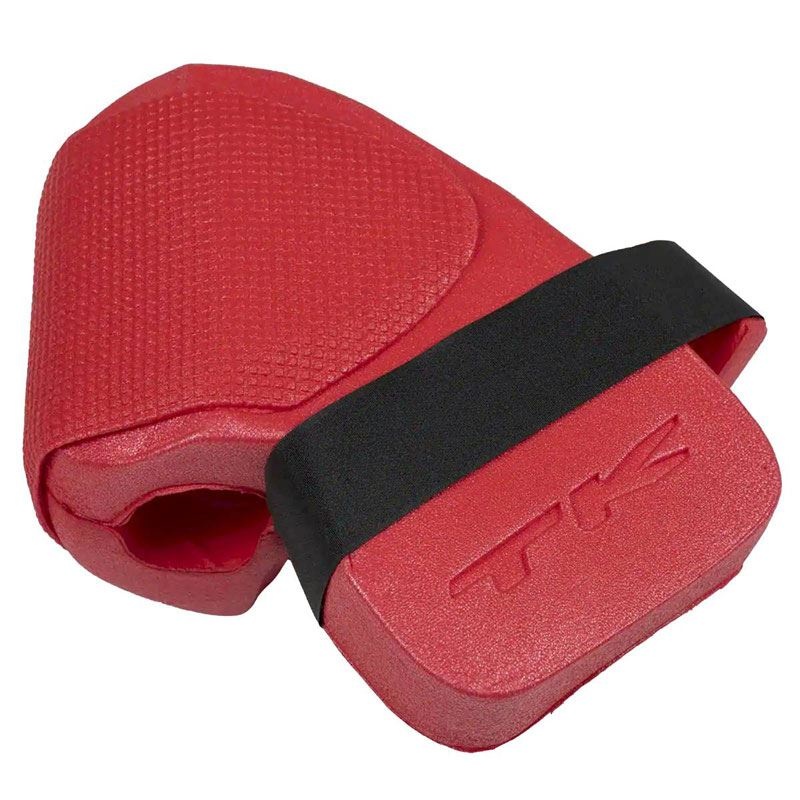
TK 2 Glove Right Hand Red
Brand: TK Hockey
TK 2 Right Hand Glove - Red An iconic shape thats been around since the very beginning, the TK Right Hand is the stuff of legend. Its made countless match-winning and iconic saves and has seen many try to emulate its design and performance. Nothing beats the original though. Features: Compact and soft foam combination Adjustable wrist cuff for increased movement and personalised fit No finger loops or straps ensure that you can focus on holding the stick and let the glove do the work
Category: Sporting Goods > Athletics > Field Hockey & Lacrosse > Field Hockey & Lacrosse Protective Gear > Field Hockey & Lacrosse Gloves